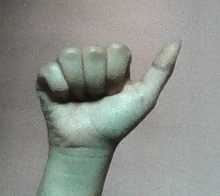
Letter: dhad